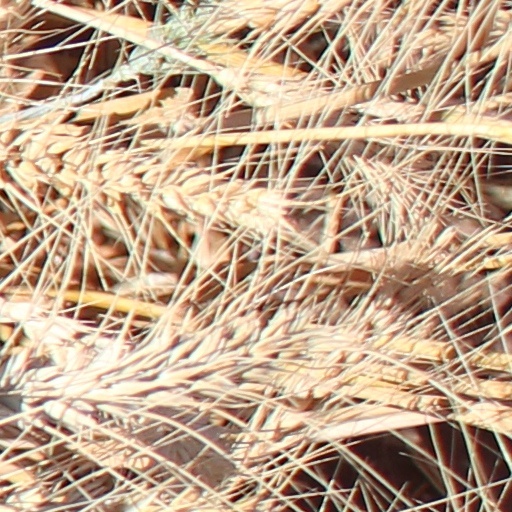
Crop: wheat